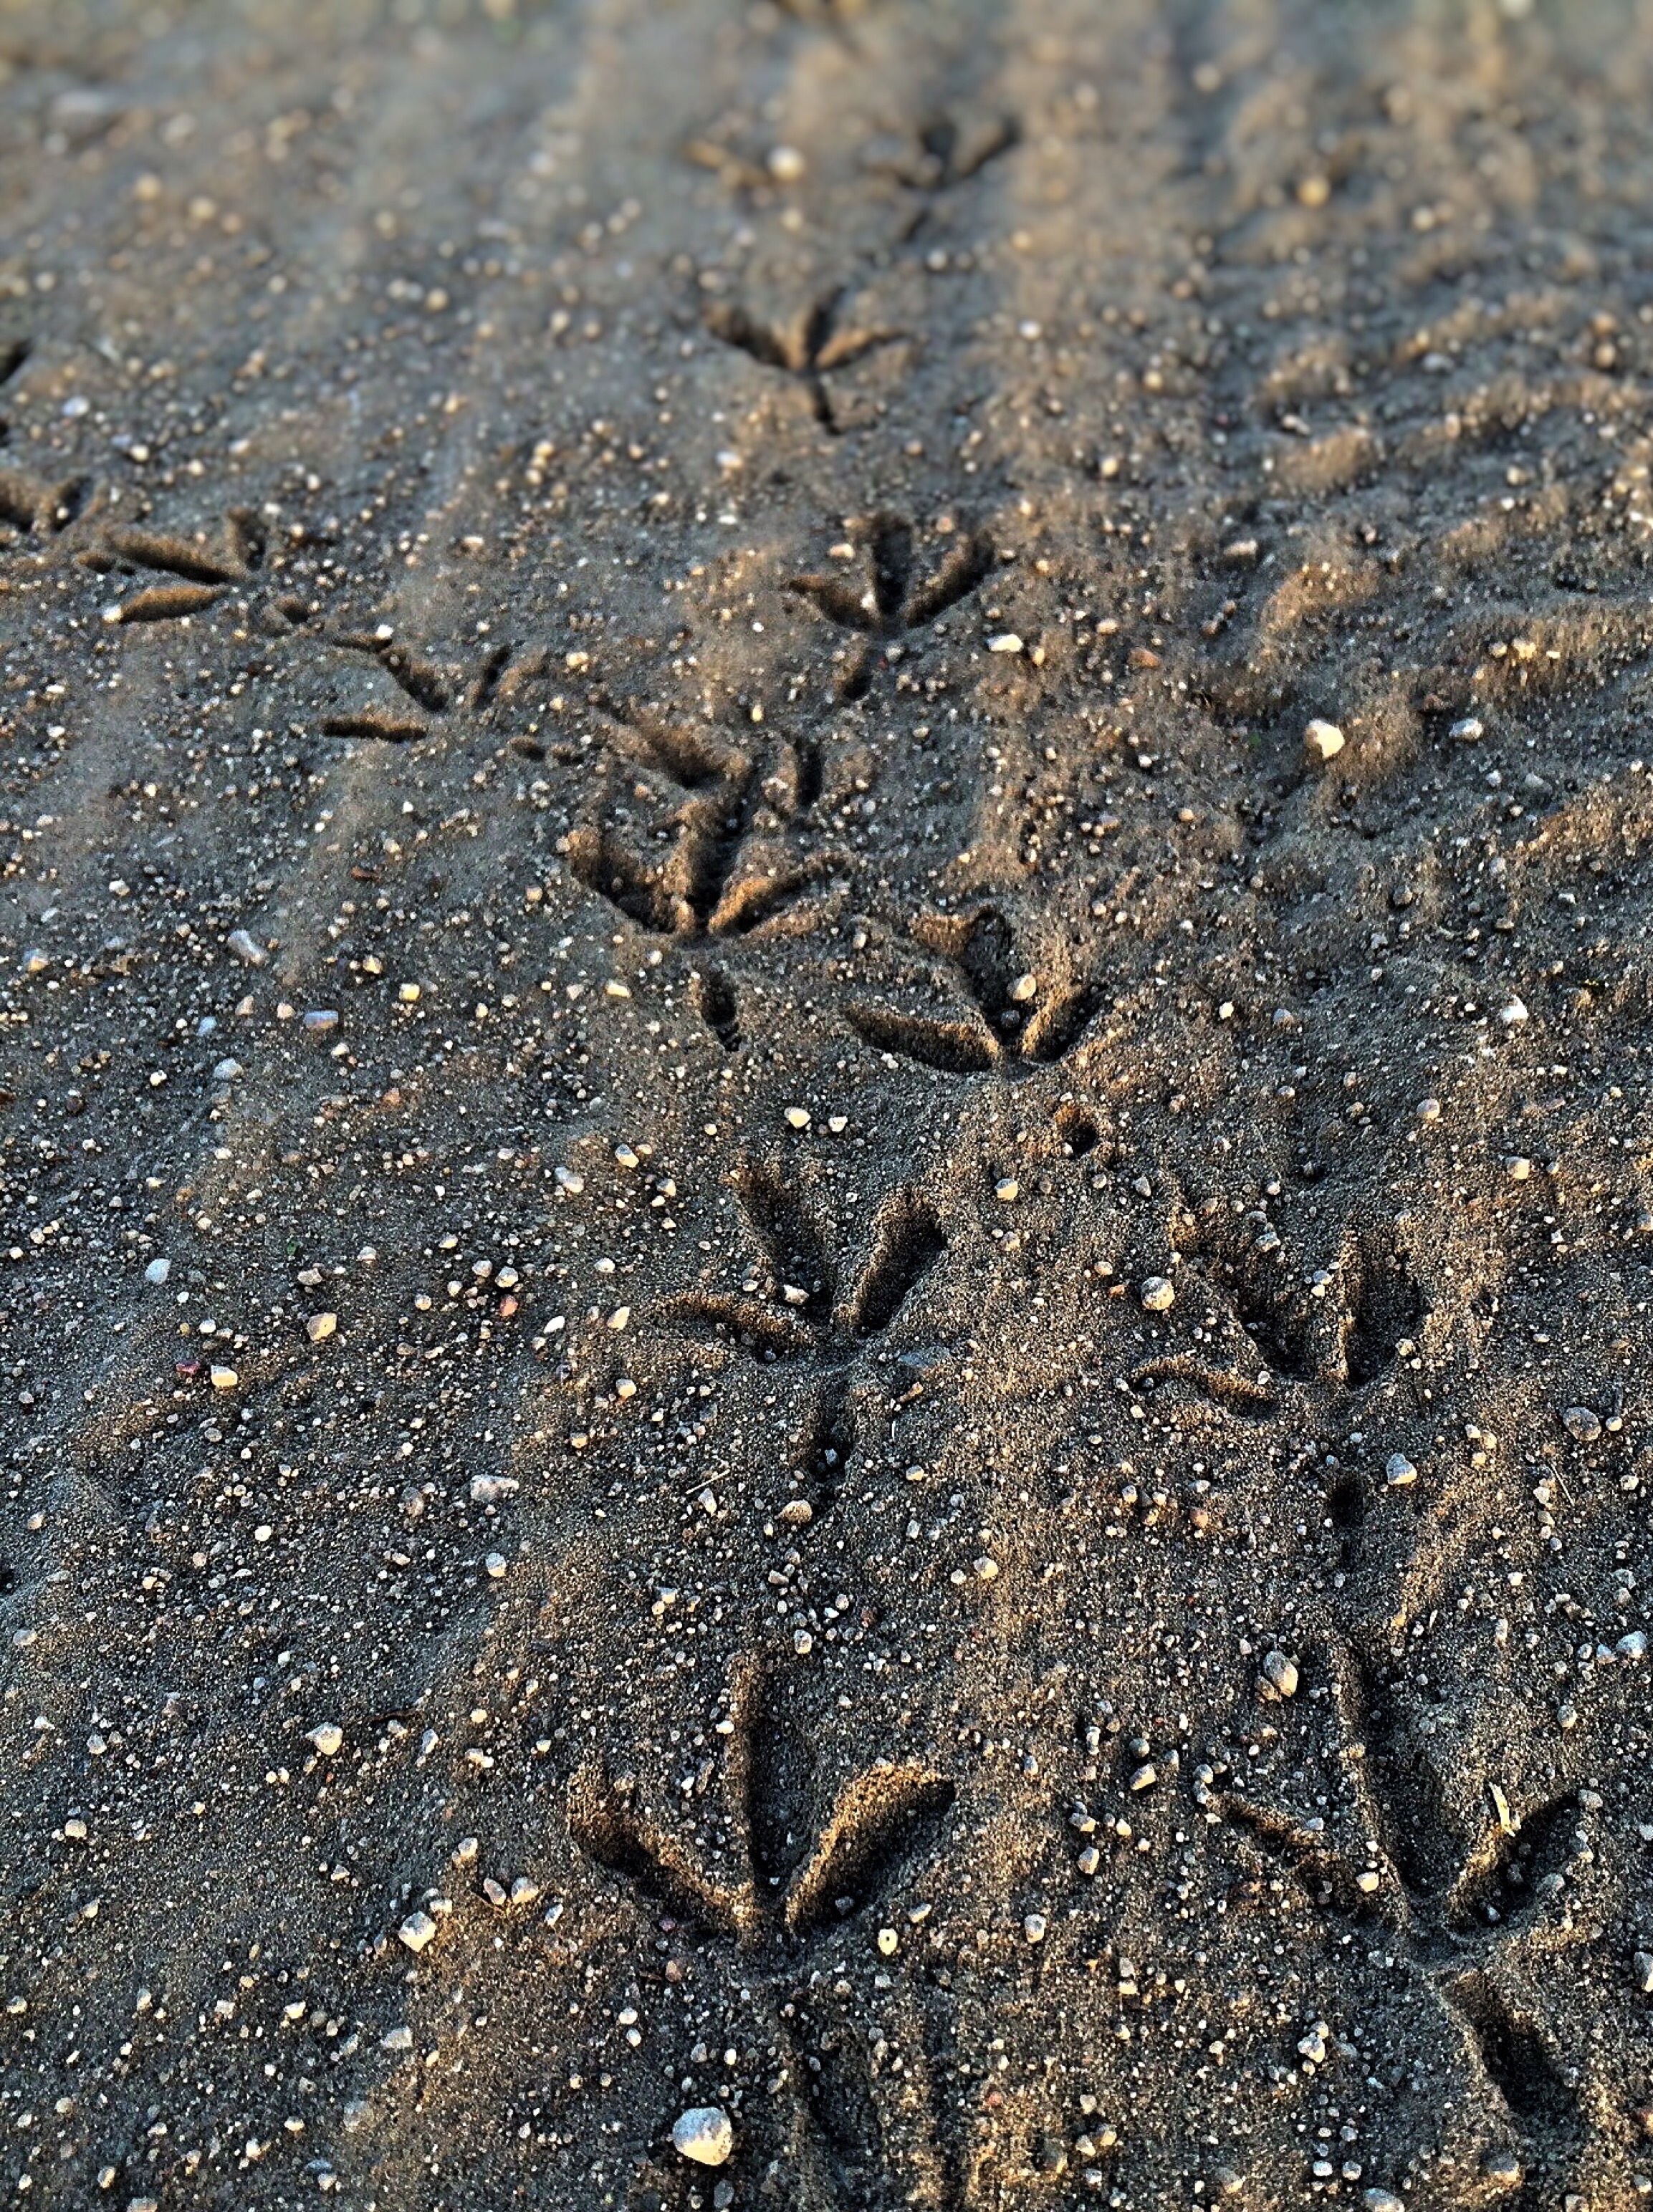
tree, nature, sand, rock, bird, wood, texture, leaf, footprint, asphalt, soil, material, close up, road surface